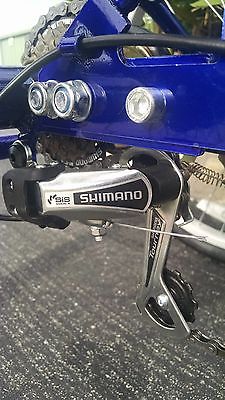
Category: bicycle